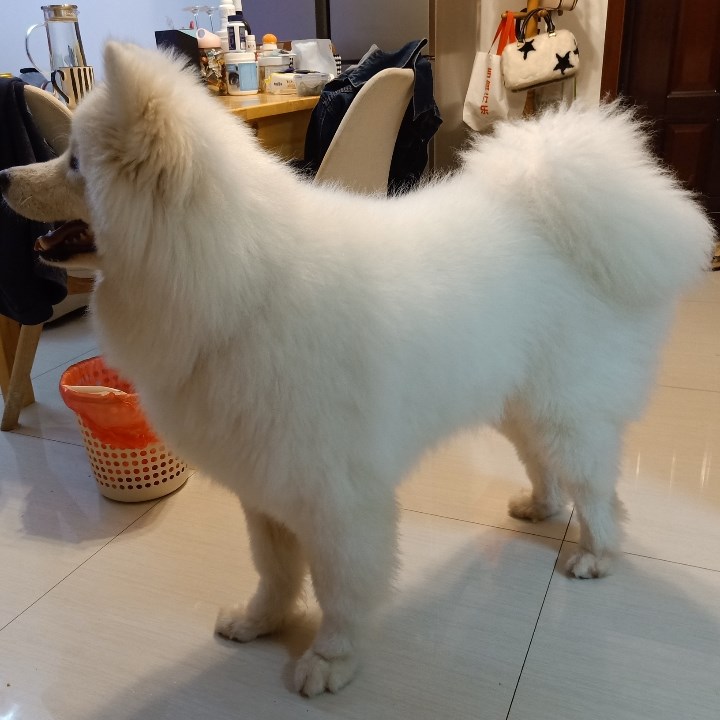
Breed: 2192-n000088-Samoyed